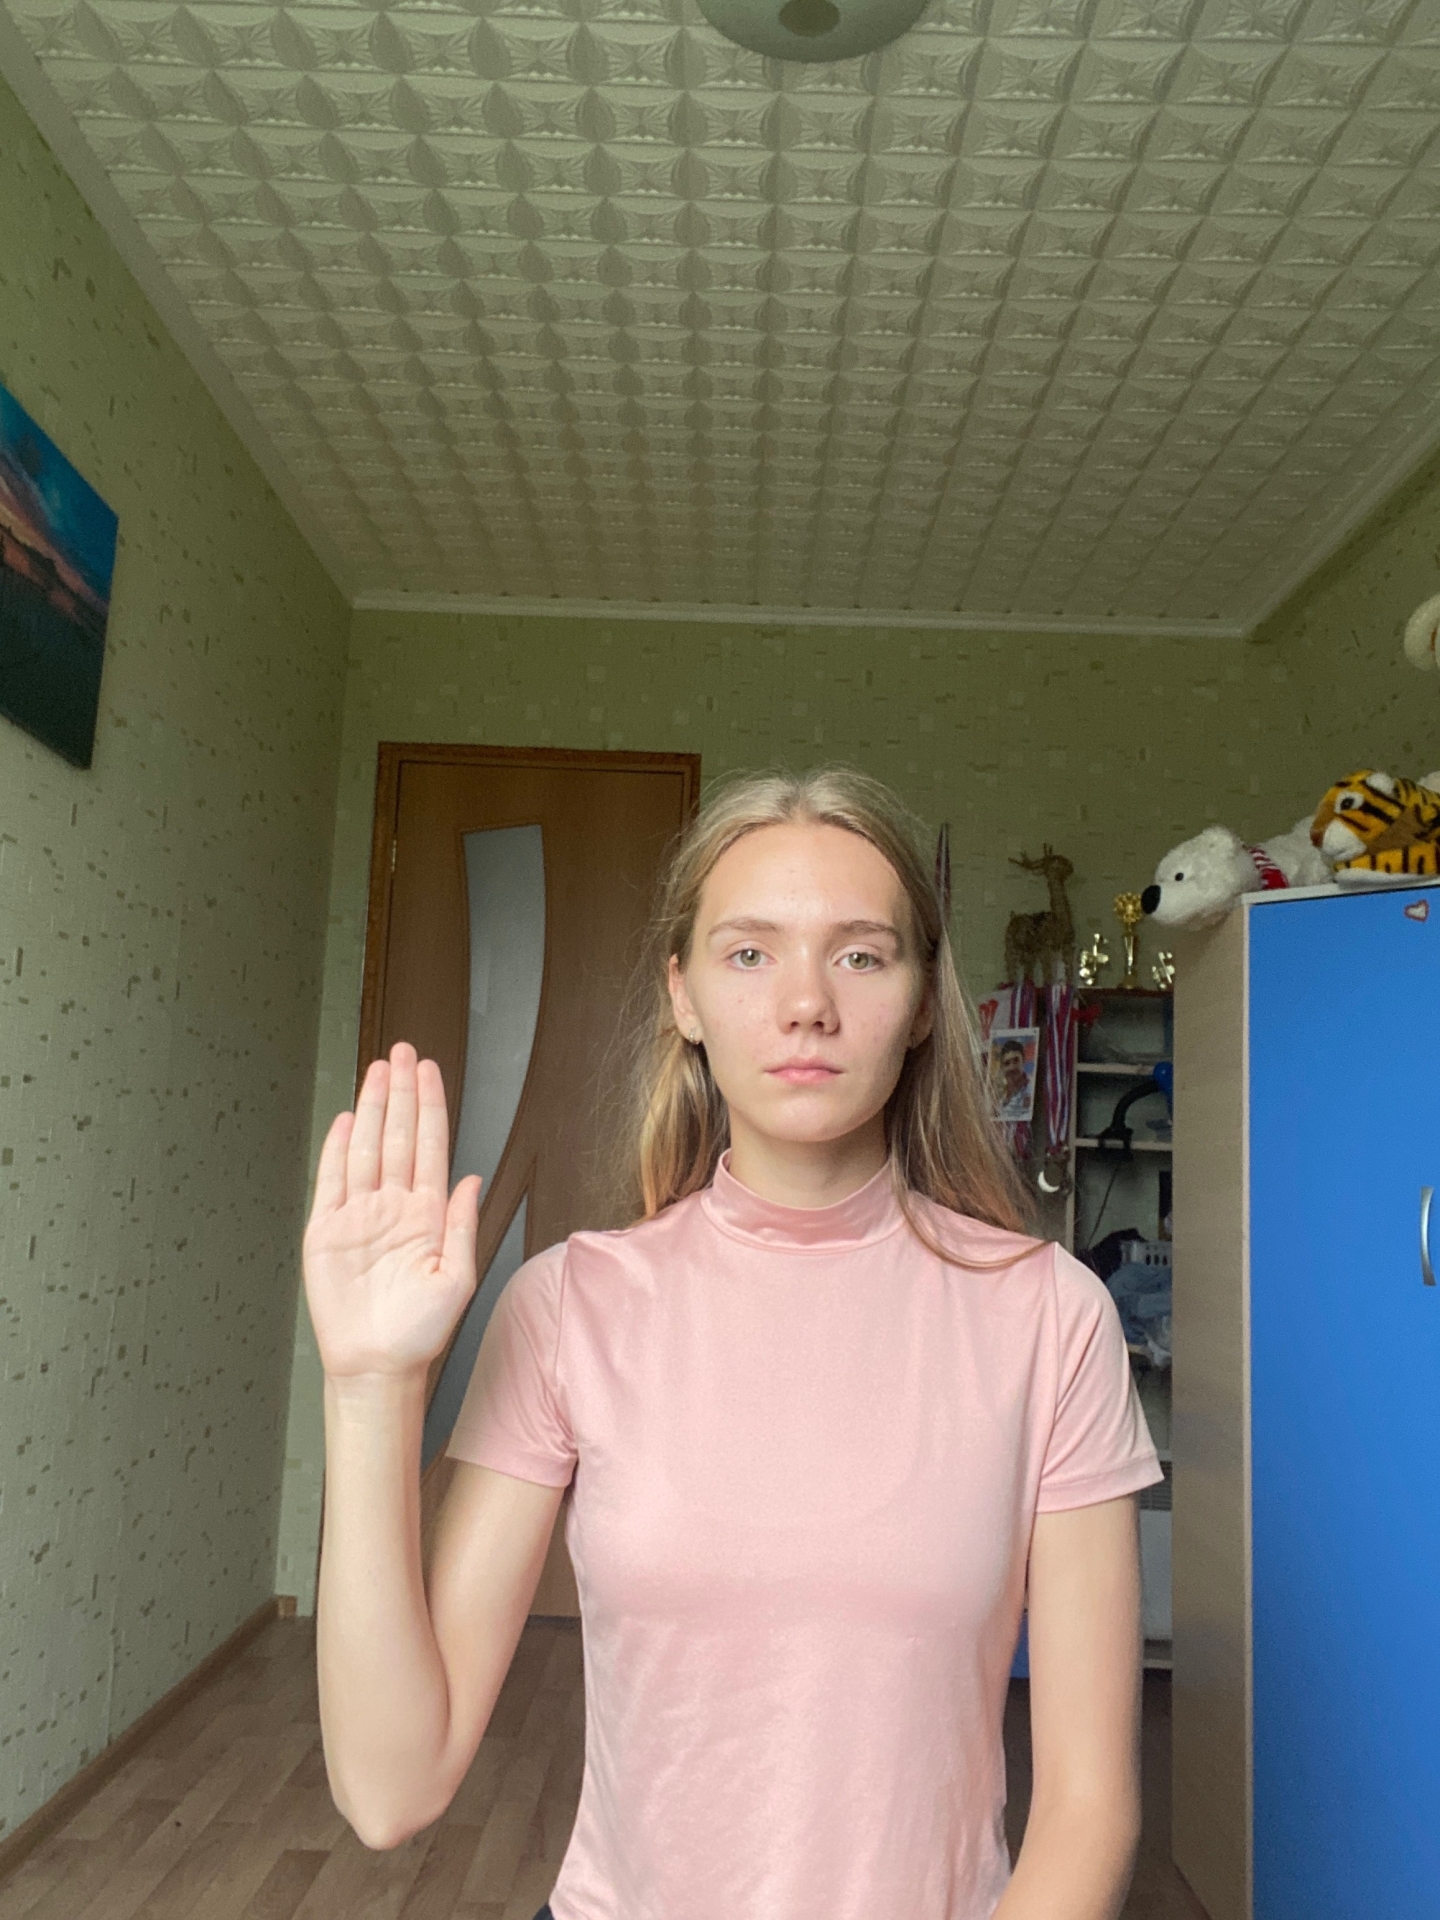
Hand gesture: stop